Bibb Graves

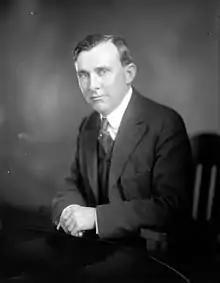
Official portrait, 1927

Graves's political career began in 1898 when he was elected to the first of two terms as a member of the Alabama House of Representatives (1898–99, 1900–01). During this time, he aligned himself with governors Joseph F. Johnson and Braxton Bragg Comer. He also opposed ratifying the Alabama Constitution of 1901, which was "[w]ritten primarily to codify white supremacy by disfranchising blacks."